Port of Churchill

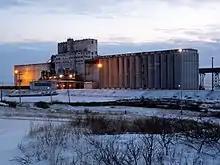
View of the port's facilities and grain elevators from the east.

The port was almost entirely reliant on grain from the Canadian Wheat Board (CWB) for its viability. Wheat accounted for 90 per cent of all traffic through the port. According to a November 6, 2008 press release, the CWB shipped 424,000 tons of western Canadian wheat through the port of Churchill during the 2008 shipping season. The first wheat left port on August 8, and the last of 15 freighters left on October 20. Exporting prairie wheat through Churchill saves Canadian farmers money on transportation in terms of rail-freight costs and avoiding Saint Lawrence Seaway charges, but the operating profits to the private company operating the port were highly dependent on the monopoly rates and rules implemented by the CWB. The CWB incentivized shipments via the port through the use of its Churchill Storage Program which paid farmers to retain grain on-farm for later movement through the port. Because the Churchill shipping season begins before the new wheat crop is harvested each summer, the Storage Program helped ensure adequate volumes of grain are available for export by bringing in grain saved from the year before.